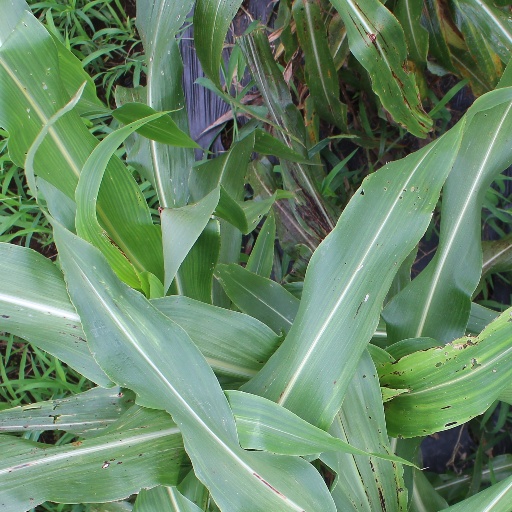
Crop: sorghum